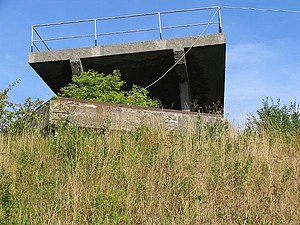
Kongelundsfortet
Kongelundsfortet, radarplatform
Kongelundsfortet er et militæranlæg på Amager. Indtil 1996 var Kongelundsfortet militært område.